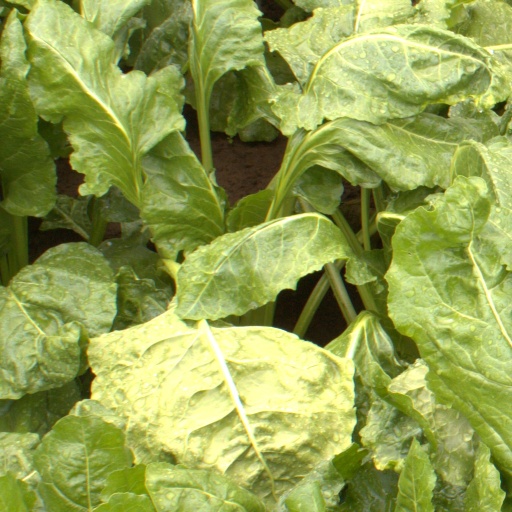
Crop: sugar beet